Ilkley Grammar School

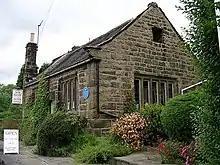
Original Ilkley Grammar School building (1637)

The earliest record of a school in Ilkley dates from 1575, with an examination of the religious beliefs of one Constantine Harrison, schoolmaster, by the church. An endowment of £100 was made by George Marshall in 1601 to fund the salary of a schoolmaster - at the time, one William Lobley. Payments to Lobley were fitful, and the executors of Marshall's estate had to go to law to rectify the situation; the date of settlement of the issues - 1607 - is now taken as the date of origination of the school.